Eoudong (film)

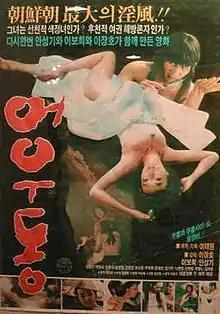
Theatrical poster for "Eoudong" (1985)

Eoudong is a 1985 South Korean film starring Ahn Sung-ki and Lee Bo-hee. Lee Bo-hee won the best actress award at Grand Bell Awards in 1986. The film was selected as the South Korean entry for the Best Foreign Language Film at the 58th Academy Awards, but was not accepted as a nominee.